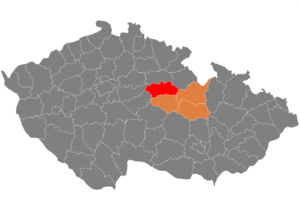
Le district de Pardubice est un des quatre districts de la région de Pardubice, en Tchéquie. Son chef-lieu est la ville de Pardubice.